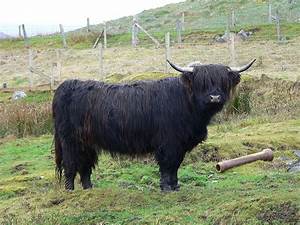
Label: cow